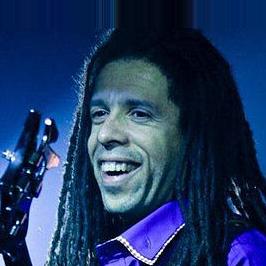
Age: 46